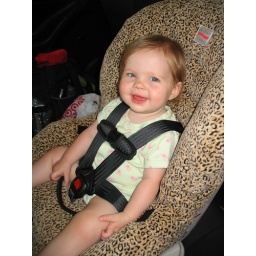
This was the first day Zoe used her new big girl car seat! She was fascinated by the fabric!